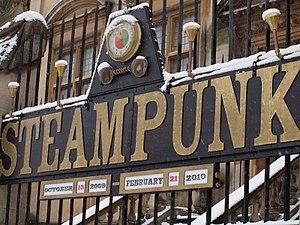
Les Voies d'Anubis est un roman fantastique et de science-fiction écrit par Tim Powers et édité en 1983 par Ace Books.